Jessica Breland

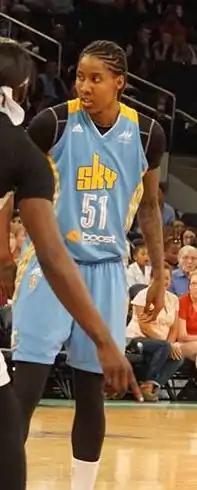
Breland with the Chicago Sky in 2015

Jessica Nicole Breland (born February 23, 1988) is an American former professional basketball player who played in the Women's National Basketball Association (WNBA) from 2011 to 2021.